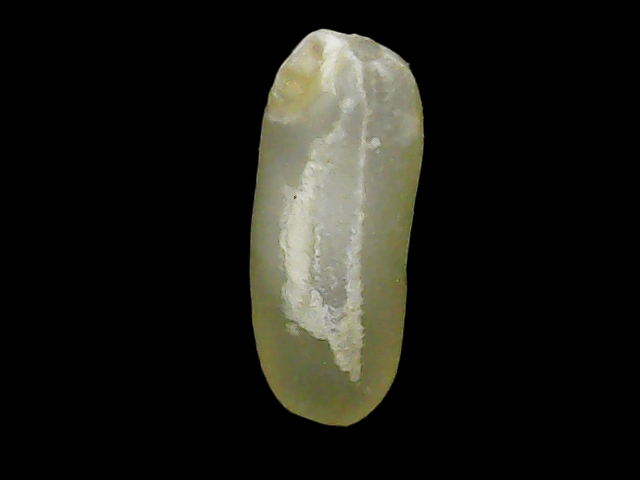
Rice variety: Binadhan24